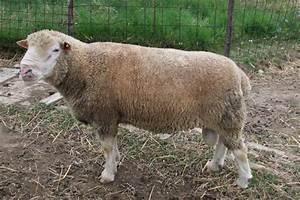
sheep